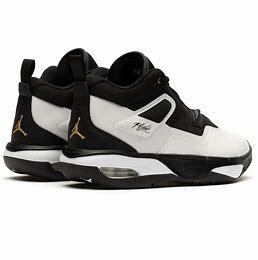
Brand: Jordan
Model: Stay Loyal 3